Beverly Hills Public Library

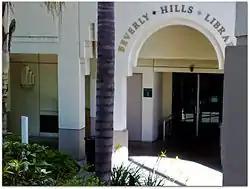
The library is located next to the Beverly Hills Police Department headquarters, near Beverly Hills City Hall.

The Beverly Hills Public Library (abbreviated BHPL) is a public library in Beverly Hills, California.